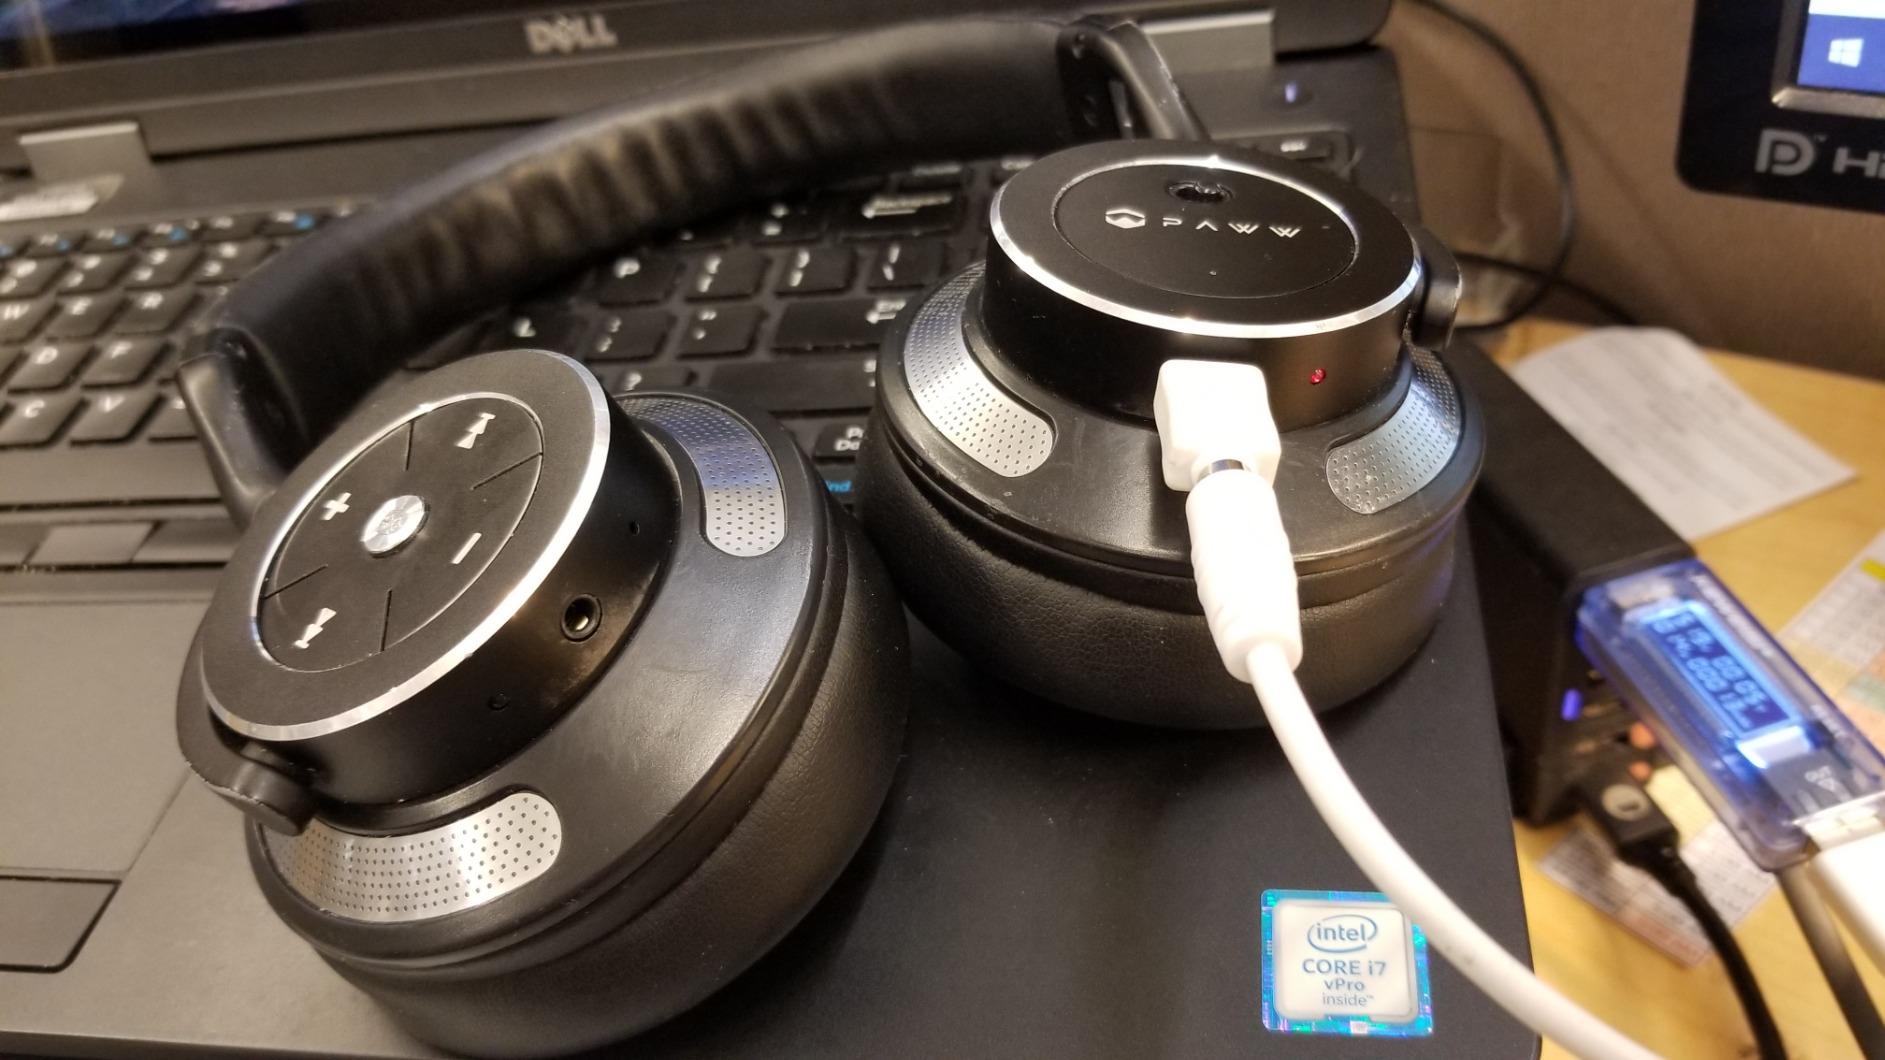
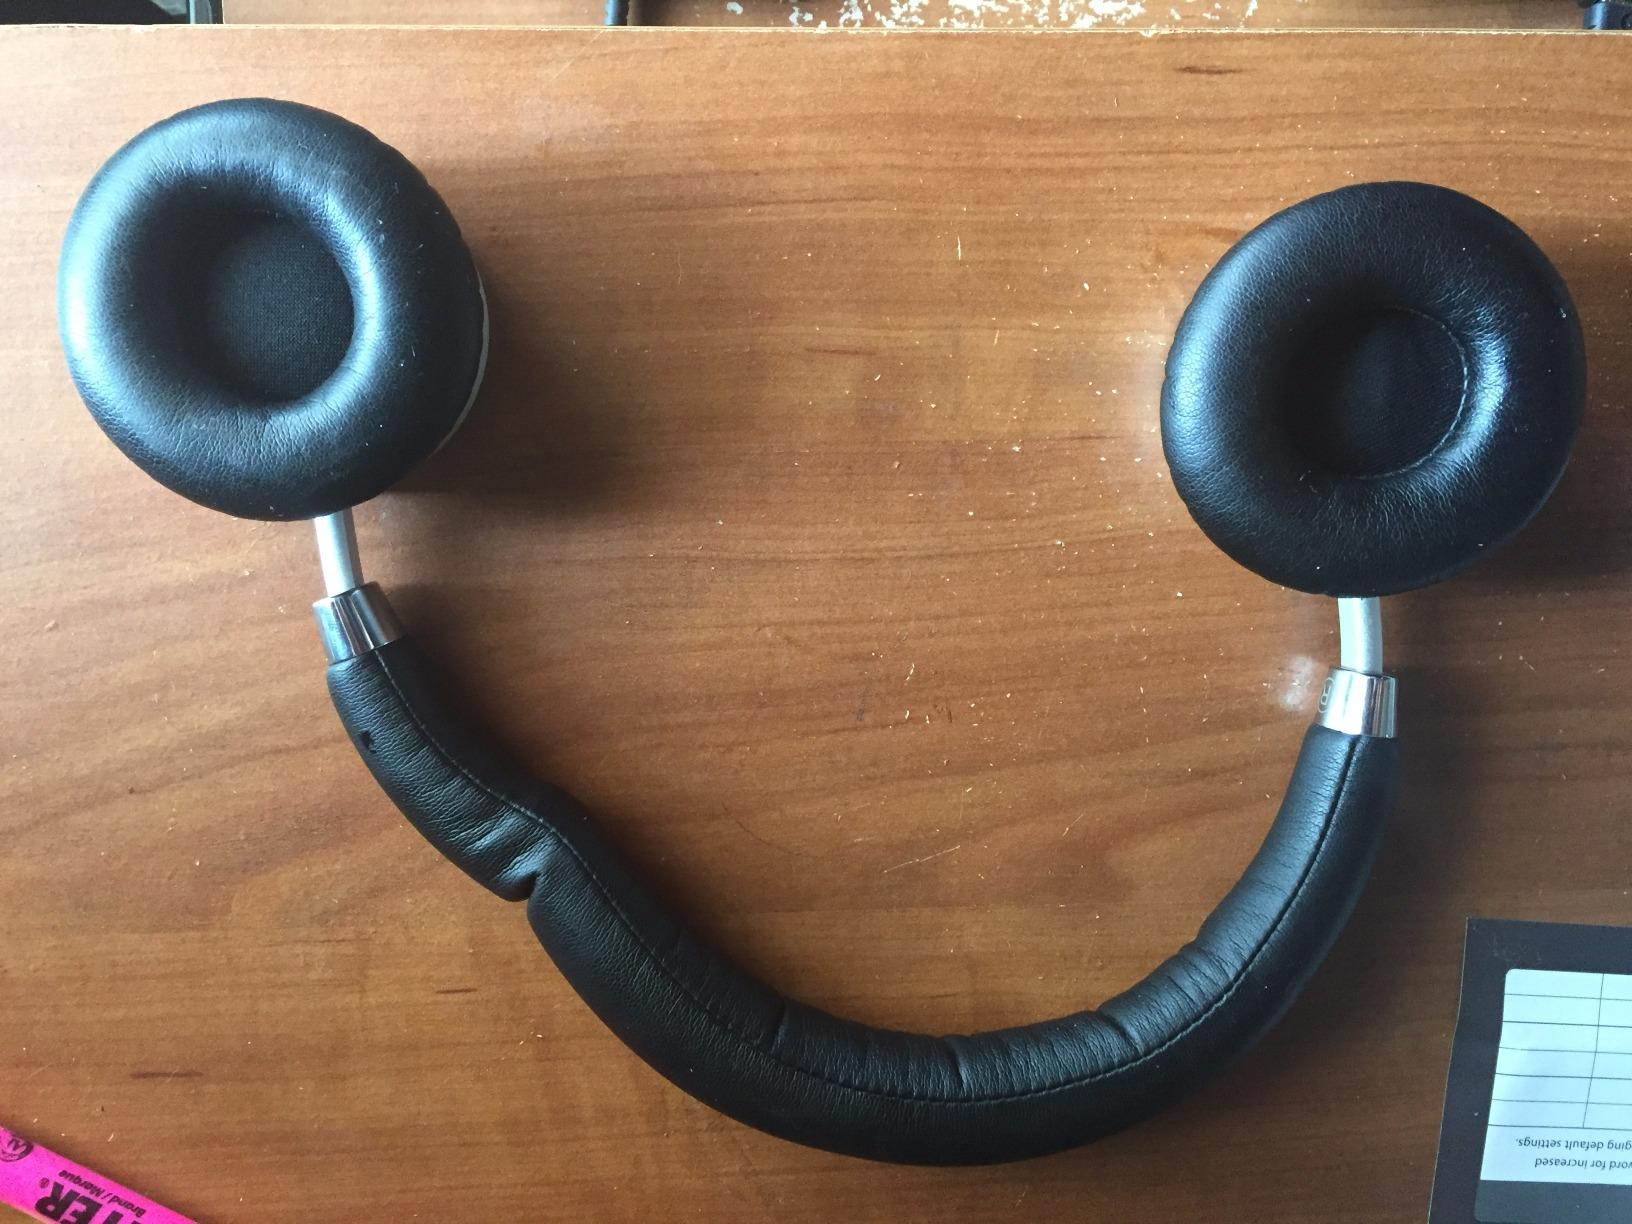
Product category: headphones
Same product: no